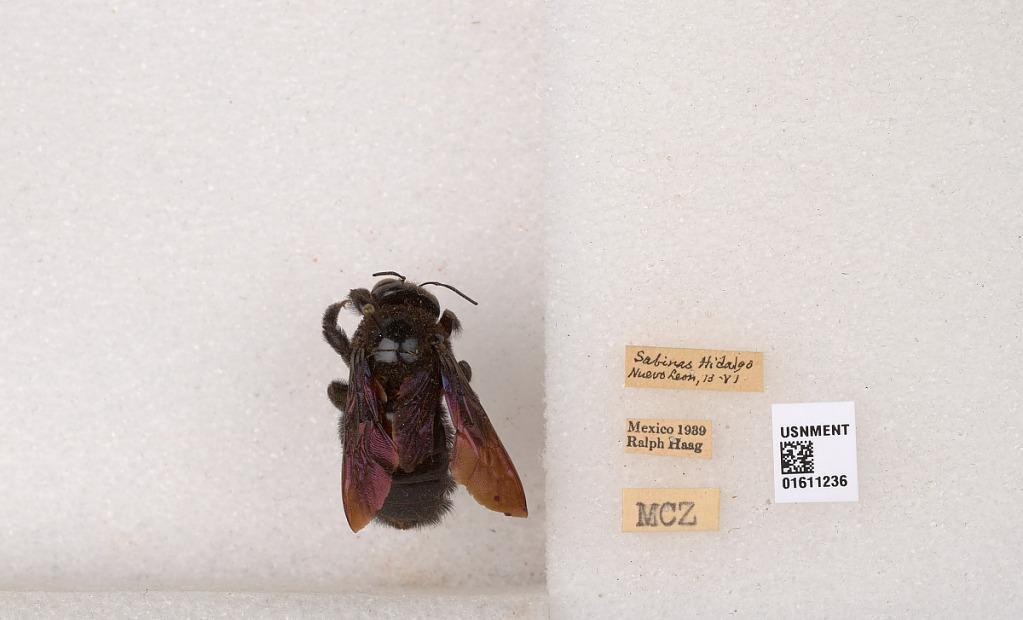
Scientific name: Xylocopa (Neoxylocopa) sp.
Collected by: T. Hallinan
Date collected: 1939-6-13
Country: Mexico
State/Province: Nuevo Leon
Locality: Sabinas Hidalgo